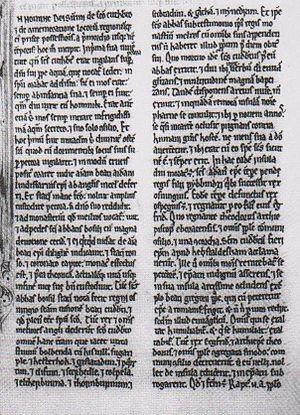
La Historia de sancto Cuthberto est une chronique médiévale probablement compilée à Durham dans le Nord de l'Angleterre. Elle retrace l'histoire de l'évêché fondé par saint Cuthbert, d'abord basé à Lindisfarne, puis à Norham, Chester-le-Street et enfin à Durham.